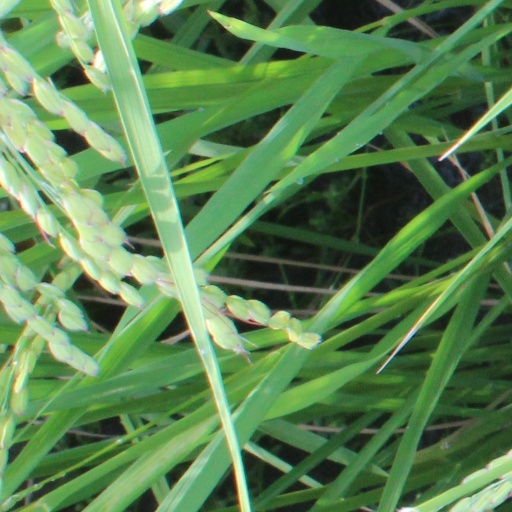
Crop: rice